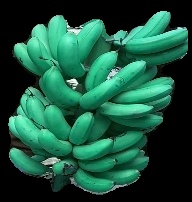
Variety: rasbale
Grade: grade1